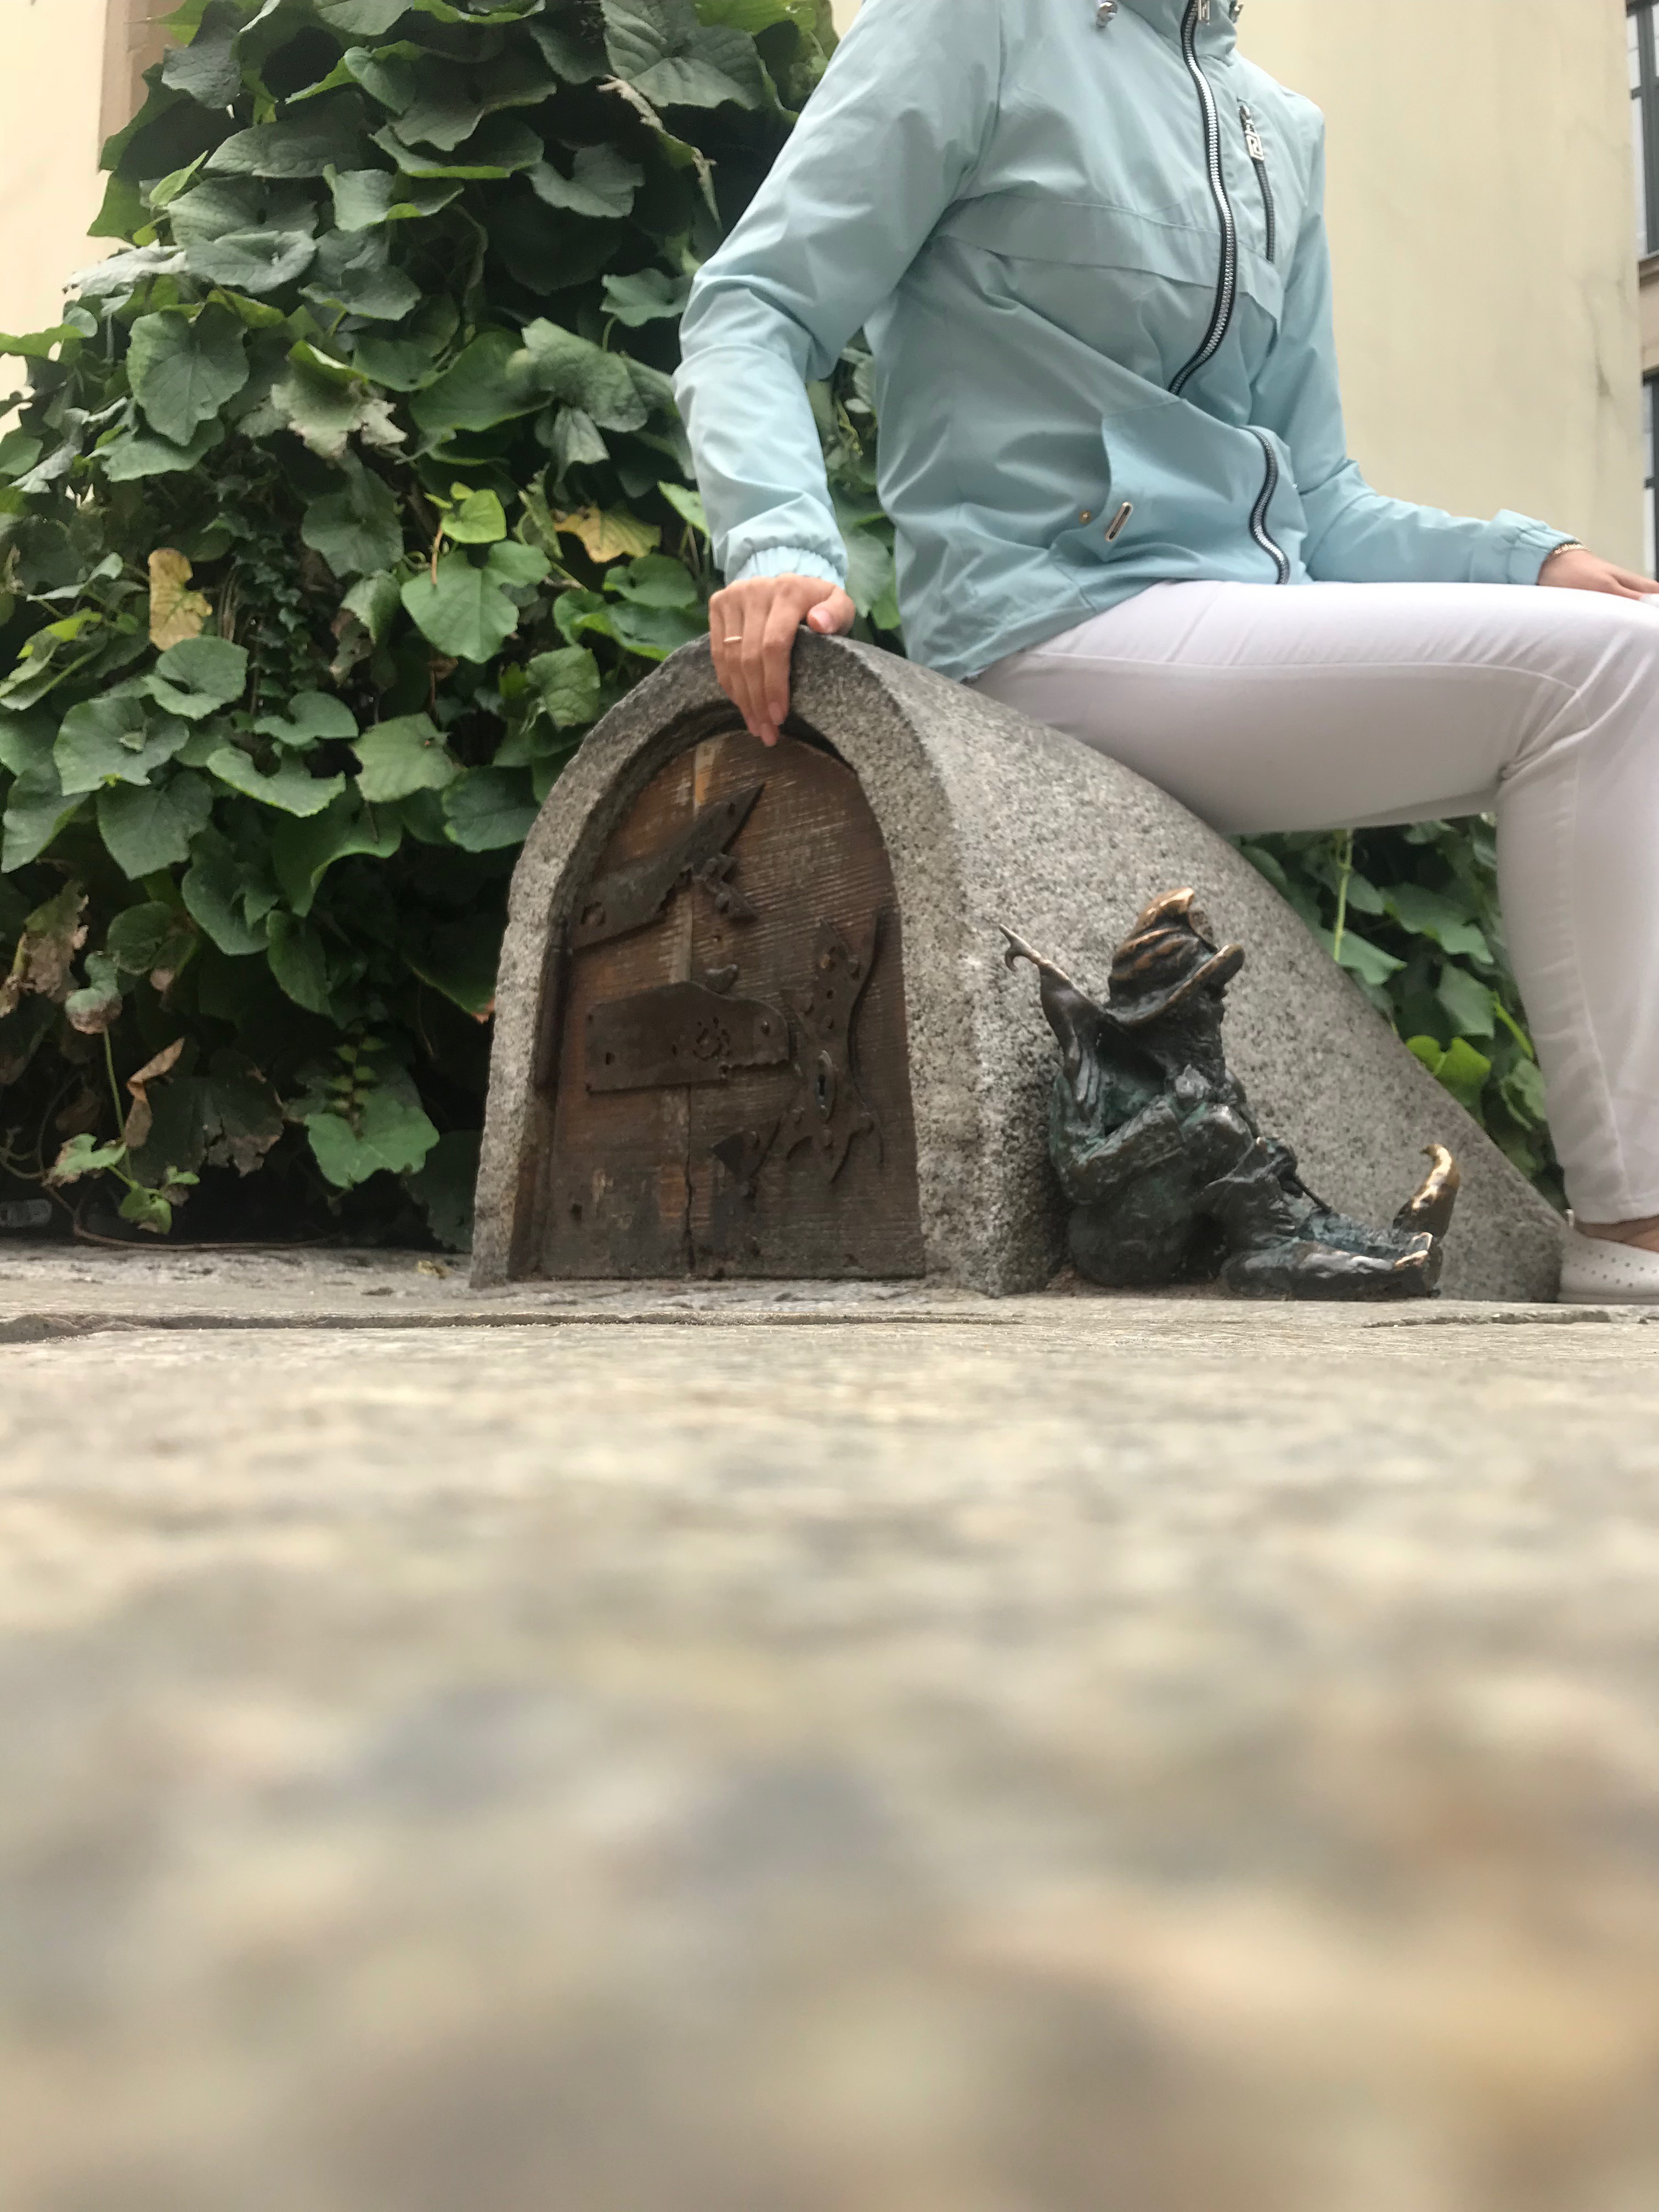
poland, wroclaw, symbol of the city, silesia, statue, gnome, Wroclaw gnomes, tourism, excursion, summer, old town, watchman, dormouse, sleeping gnome, sitting, tree, plant, grass, flooring